18th Texas Infantry Regiment

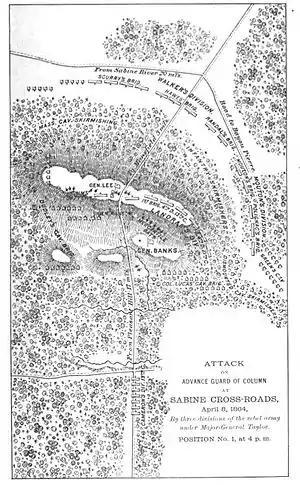
Battle of Mansfield, 8 April 1864

Hawes' brigade, which had a longer march, was delayed by a destroyed bridge. When the 1st Brigade arrived at Young's Point in an exhausted state, they were confronted by Union soldiers in formidable defenses, backed by gunboats. Hawes decided not to attack the Union position. After the battle, Walker's division retired to Richmond where it camped until 15 June, when it was attacked by a Union force in the Battle of Richmond. Walker ordered the 18th Texas Infantry under Colonel Culbertson and Captain William Edgar's 1st Texas Field Battery to take a position behind Roundaway Bayou and delay the Federals while the division's wagon train made its escape. When the Union soldiers got within , the 18th Texas and the battery opened fire, causing their foes to flee. The 18th Texas crossed the bayou in pursuit, and when the Union soldiers rallied in a nearby woods, Culbertson ordered his men to return to their original position. Walker withdrew the division from Richmond until it crossed Bayou Macon when the Union pursuit ended. The Union force was led by Brigadier General Joseph A. Mower and included his own 2nd Brigade, 3rd Division, XV Corps and Brigadier General Alfred W. Ellet's Mississippi Marine Brigade. Mower reported that his leading unit, the 5th Minnesota Infantry Regiment came into action and lost 1 man killed and 8 wounded.